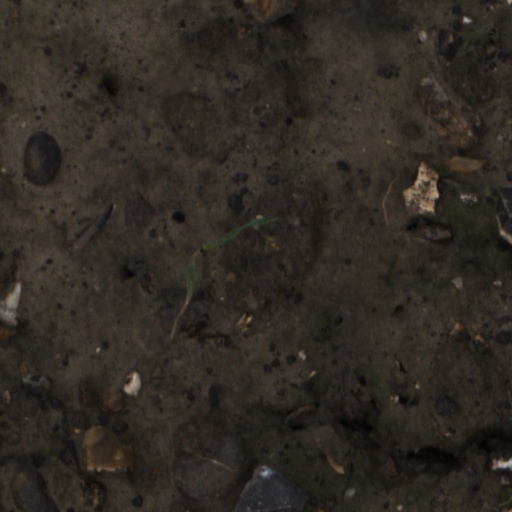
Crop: wheat